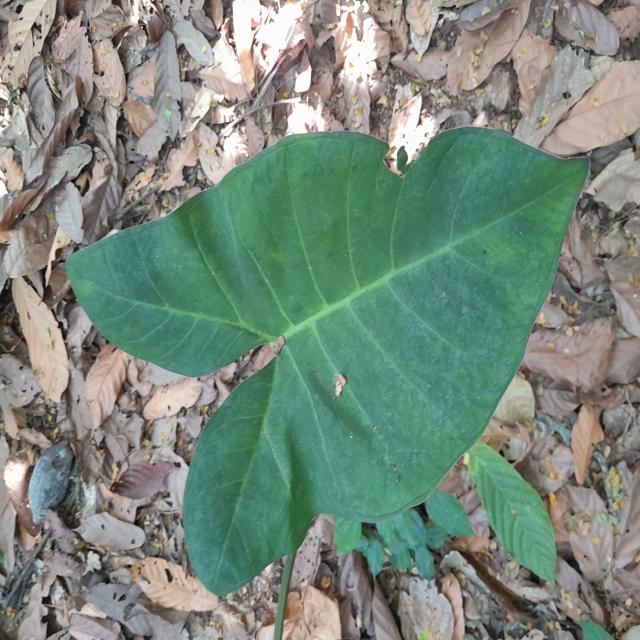
Label: Healthy